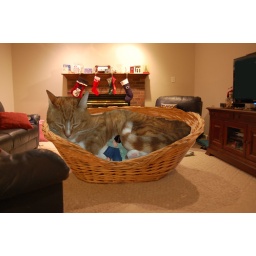
2nd Quarter- Captured human with the cat sleeping around it. Photoshopped using 5 pictures.